Oricon Combined Singles Chart

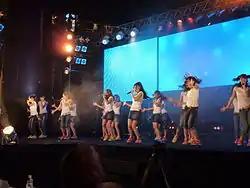
SKE48's "Stand by You" topped the first Oricon Combined Singles Chart in December 2018.

The is a record chart released weekly by Oricon, a major provider of information on the Japanese music industry. First published on December 24, 2018, it ranks the top fifty singles in Japan based on an album-equivalent unit system factoring physical CD sales, digital downloads, and streaming. It competes with the "Billboard Japan" Hot 100.